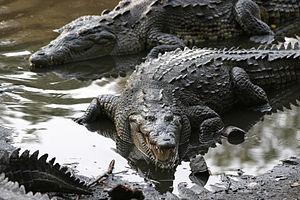
Le nom reptiles désigne des animaux terrestres à température variable, au corps souvent allongé et recouvert d'écailles, et dont la démarche, pattes écartées et corps proche du sol, est proche de la reptation. Ce groupe, que les sources notamment antérieures au XXIᵉ siècle considèrent comme un taxon dénommé Reptilia, inclut dans ce cas des animaux disparus comme les dinosaures, les ichthyosaures, les plésiosaures, les pliosaures, les ptérosaures. Depuis l'essor de la cladistique et surtout du cladisme, un nombre croissant de chercheurs considère que le mot reptile ne doit plus être utilisé comme un taxon valide car il ne désigne pas un groupe holophylétique dont les espèces descendent toutes d'un ancêtre commun « reptilien » exclusif, mais forment un regroupement paraphylétique d'espèces semblables par les caractères de l'ectothermie et des écailles. Le groupe « reptiles » serait ainsi paraphylétique parce que les ancêtres communs du groupe ont aussi produit une descendance ne possédant pas de tels caractères : les mammifères et les oiseaux.